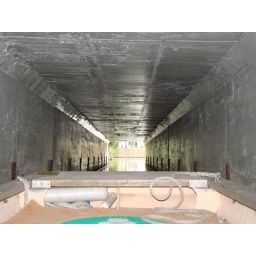
We had to duck because he lowers the roof to go under the bridge